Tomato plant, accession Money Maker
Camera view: vertical (180 deg); turntable rotation: 150 degrees
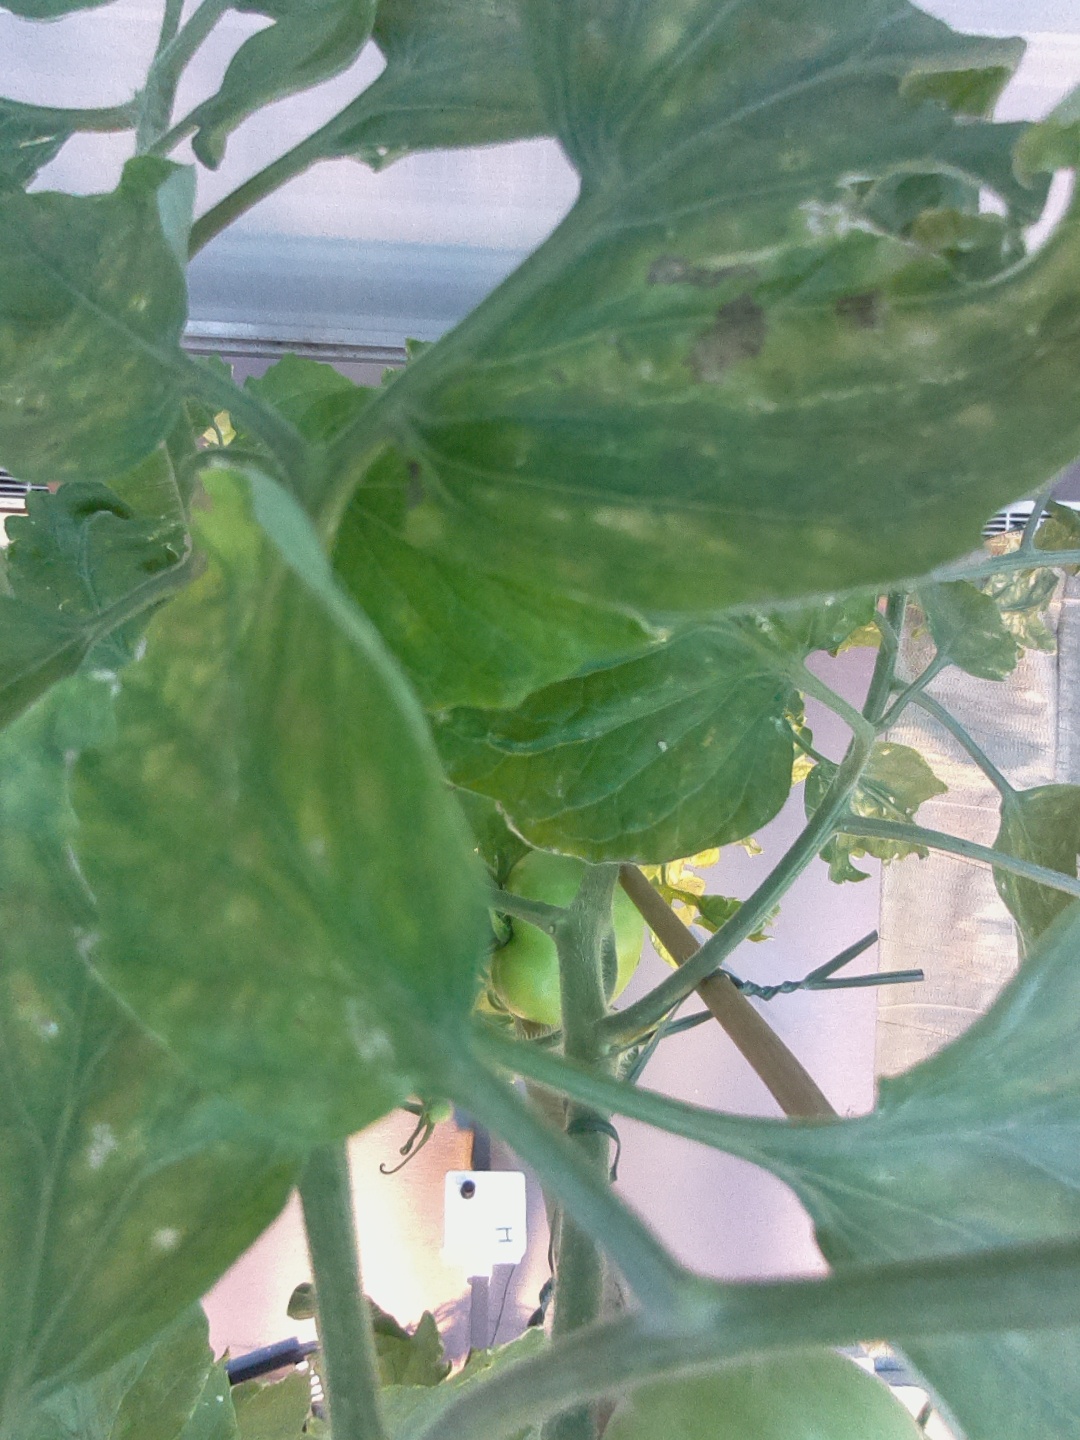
BBCH growth stage 76: 60%-70% of final fruit size